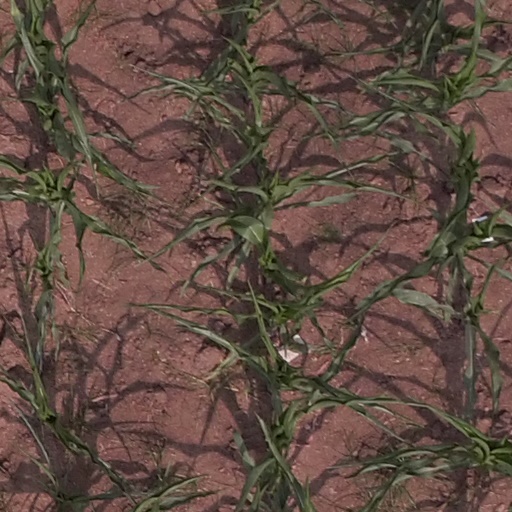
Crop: maize; corn